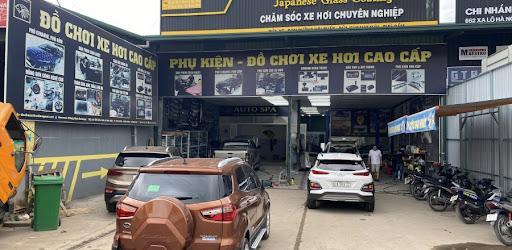
có một dãy những cái xe máy được dựng ở lề bên phải